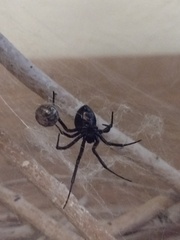
Species: Lactrodectus_hesperus